Edwin Dalton (artist)

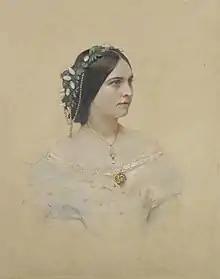
ML 1344 Mrs Frances Jones 1859, photo-crayotype by Edwin Dalton

Edwin (Edward) Dalton was born in England in the early 1800s. He exhibited at the London Royal Academy between 1818 and 1844, and received the Society of Arts' silver palette in 1824. In either 1841 or 1842 he married Magdalena (née Ross). She was the sister of William Ross, one of Queen Victoria's favourite portrait painters, and one of England's last great miniature painters. Initially specialising in portrait painting Dalton and Magdalena enjoyed the patronage of Queen Victoria and Prince Albert in the 1840s. They both worked at Buckingham Palace where they made copies after works in the Royal collection by other artists. In 1846, Dalton also taught lithography to Queen Victoria and Prince Albert.